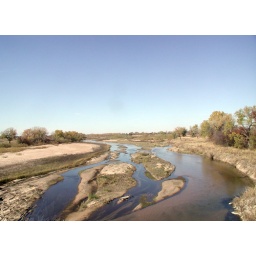
Arkansas River from the bridge at 85th street north in Sedgwick County